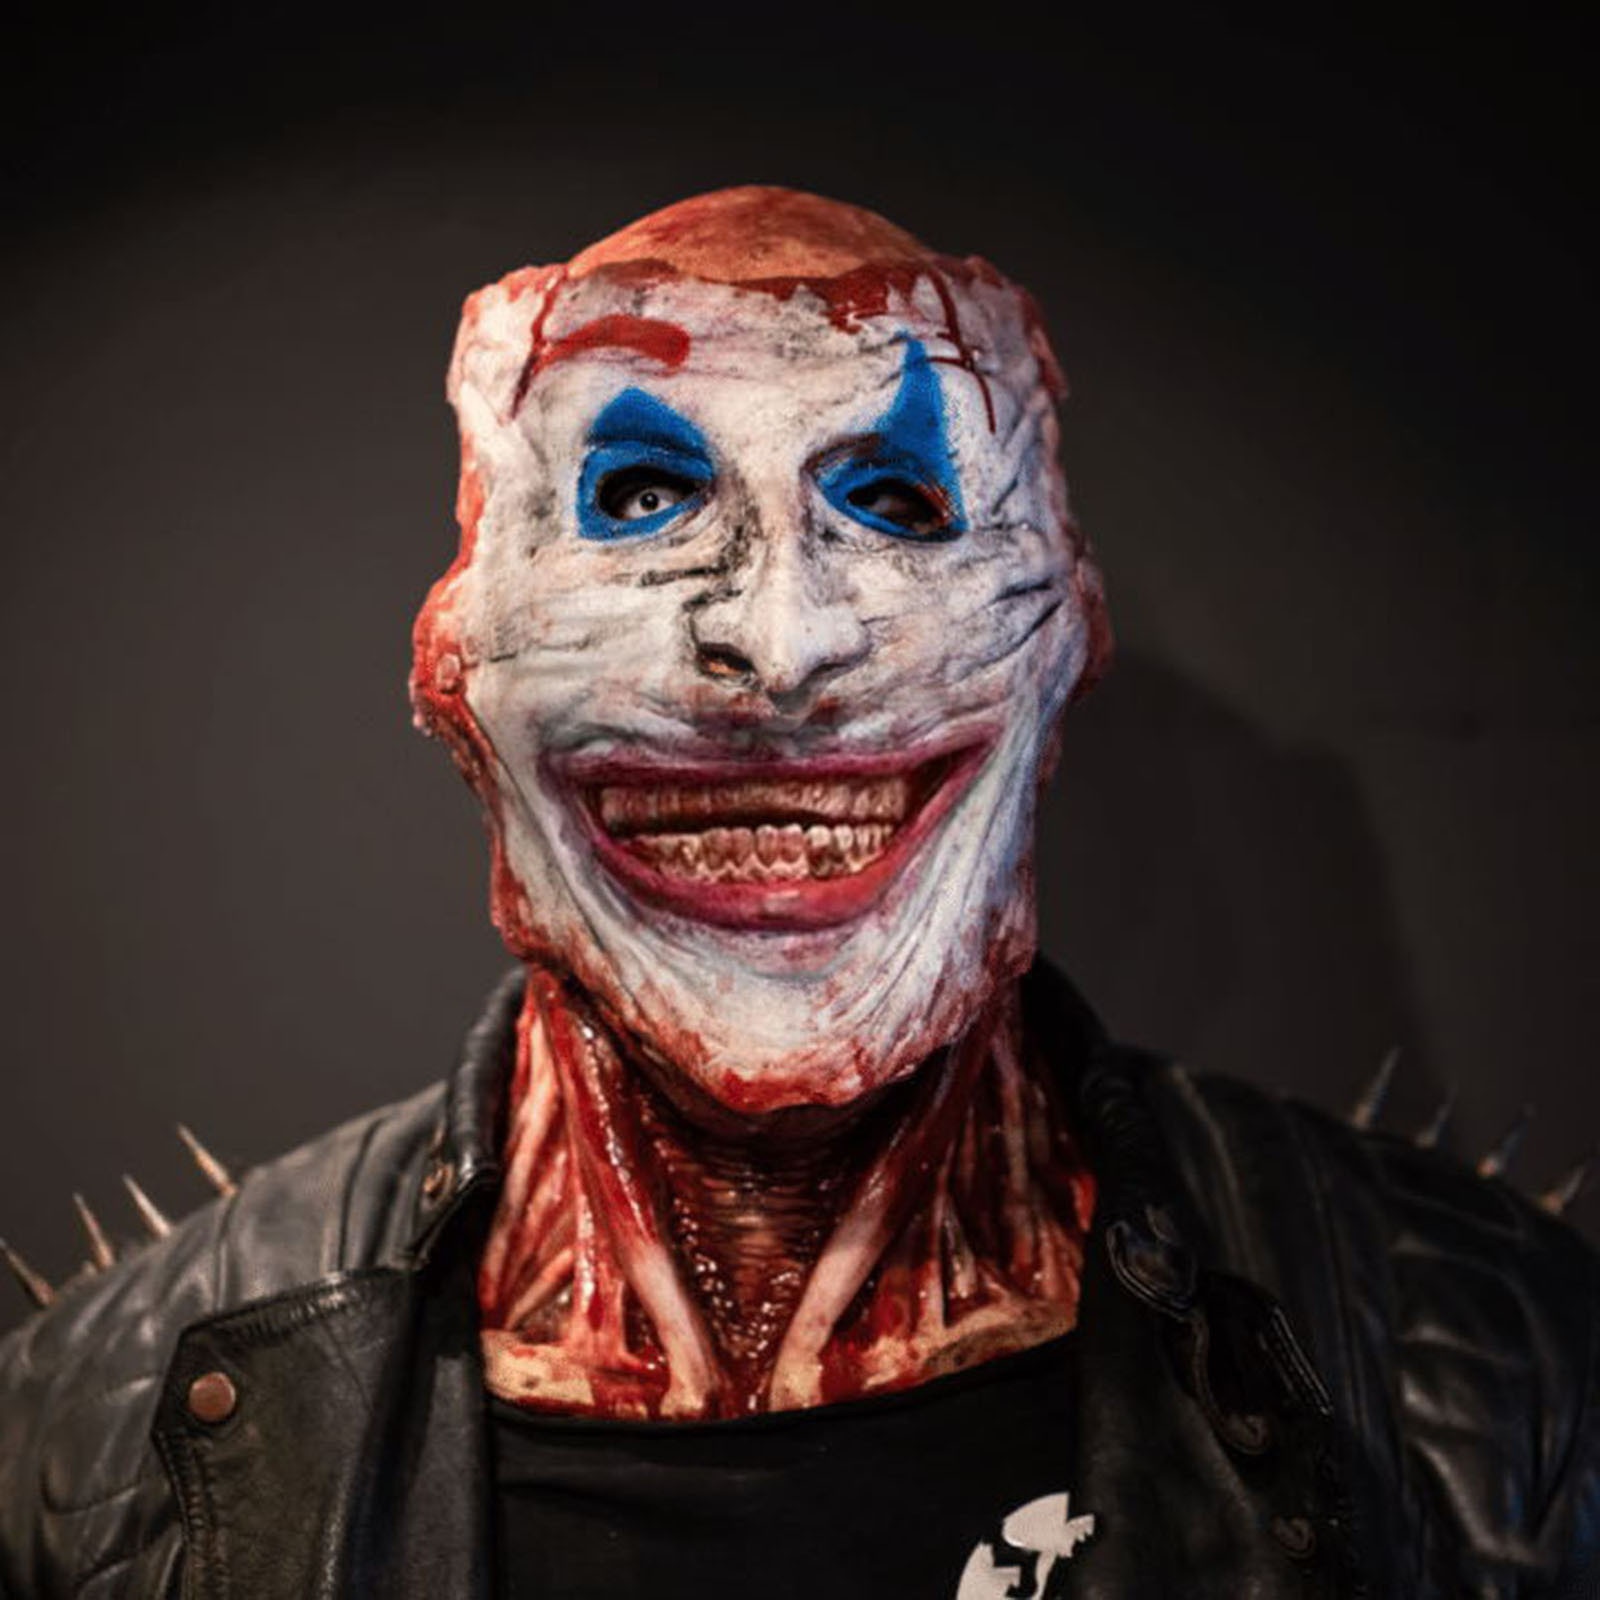
Halloween Horror Mask Headgear
Product information: Function: DIY Material: Latex Modeling: as shown in the figure Packing list: Headgear x1pc Product Image:
Brand: china warehouse
Category: Apparel & Accessories > Costumes & Accessories > Masks